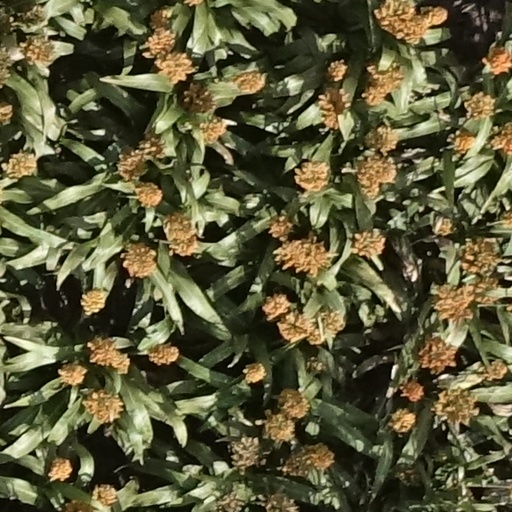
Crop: sorghum